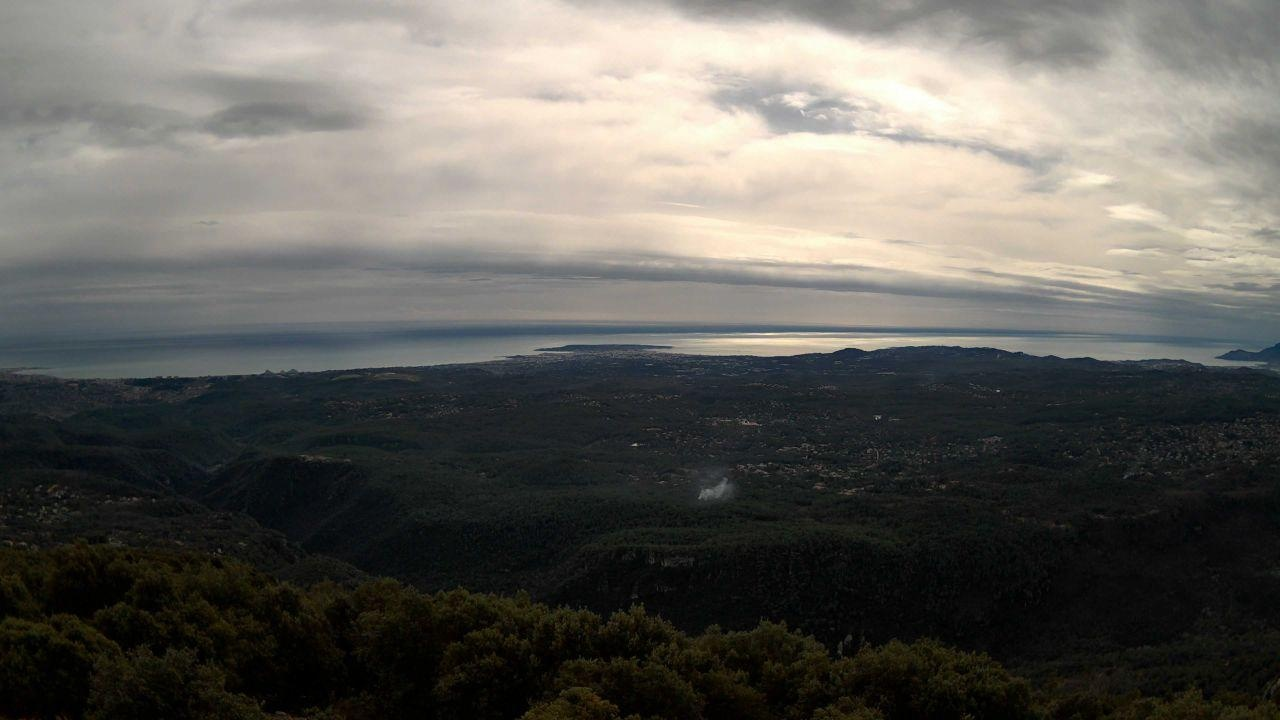
Fire: no
Smoke: yes